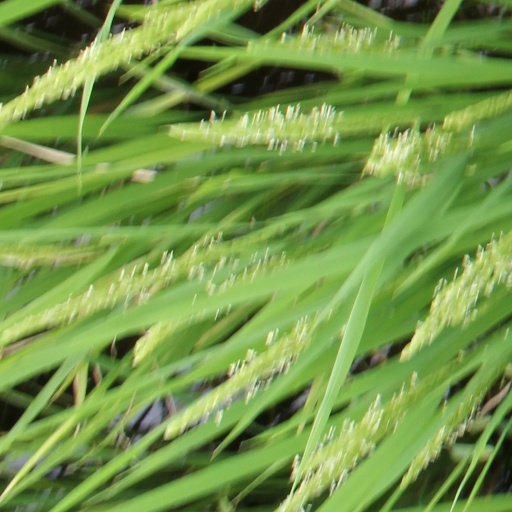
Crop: rice